Berlin–Baghdad railway

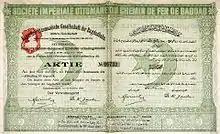
Share of the Baghdad railway, issued 31 December 1903

The Baghdad railway, also known as the Berlin–Baghdad railway, was started in 1903 to connect Berlin with the then Ottoman city of Baghdad, from where the Germans wanted to establish a port on the Persian Gulf, with a line through modern-day Turkey, Syria, and Iraq. Jean-Pierre Filiu, in his 2022 History of the Middle East (p201), summing up the situation on the eve of the First World War, says of this (projected) railway, 'The British ensured that the last stretch of the railway line, linking Baghdad to the port of Basra on the Persian Gulf, was reserved for them.' The current line from Baghdad to Basra was not opened until 2014.